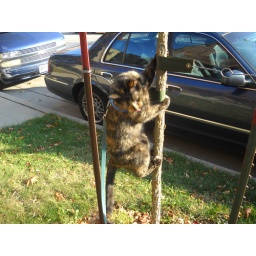
Climbing on the little tree in front of the church entrance during an afternoon stroll around our block